Blockbuster bomb

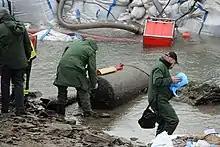
Disposal of a blockbuster dropped by the RAF during World War II. Found in the Rhine near Koblenz, 4 December 2011.

The first use of the HC was by 15 Squadron Lancasters against Berlin on 2 December 1943. Bad weather and other factors meant their effectiveness was not noted.